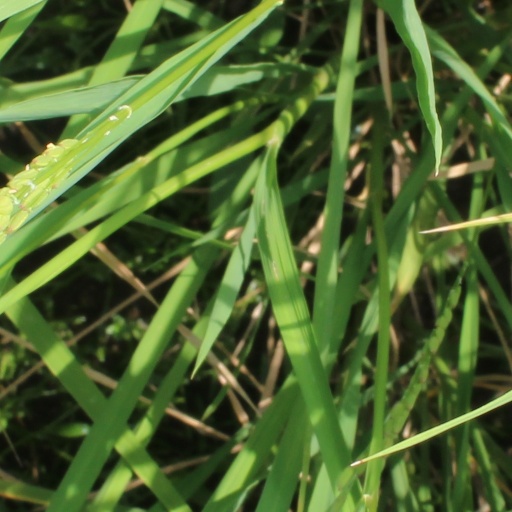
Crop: rice